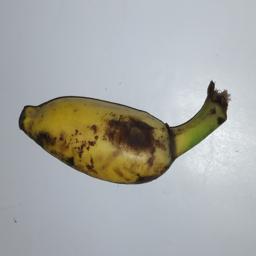
Banana variety: Champa Kola